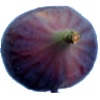
Label: Fig 1